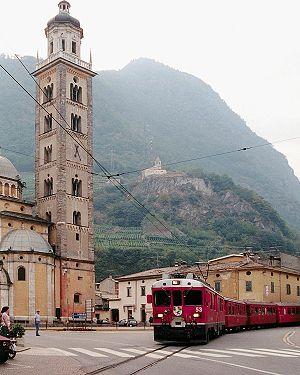
La 17ᵉ étape du Tour d'Italie 2011 s'est déroulée le mercredi 25 mai 2011. Feltre est la ville de départ, et Tirano la ville d'arrivée. Le parcours a eu lieu sur une distance de 230 km. C'est la seule étape de haute-montagne ne se terminant pas sur un sommet.